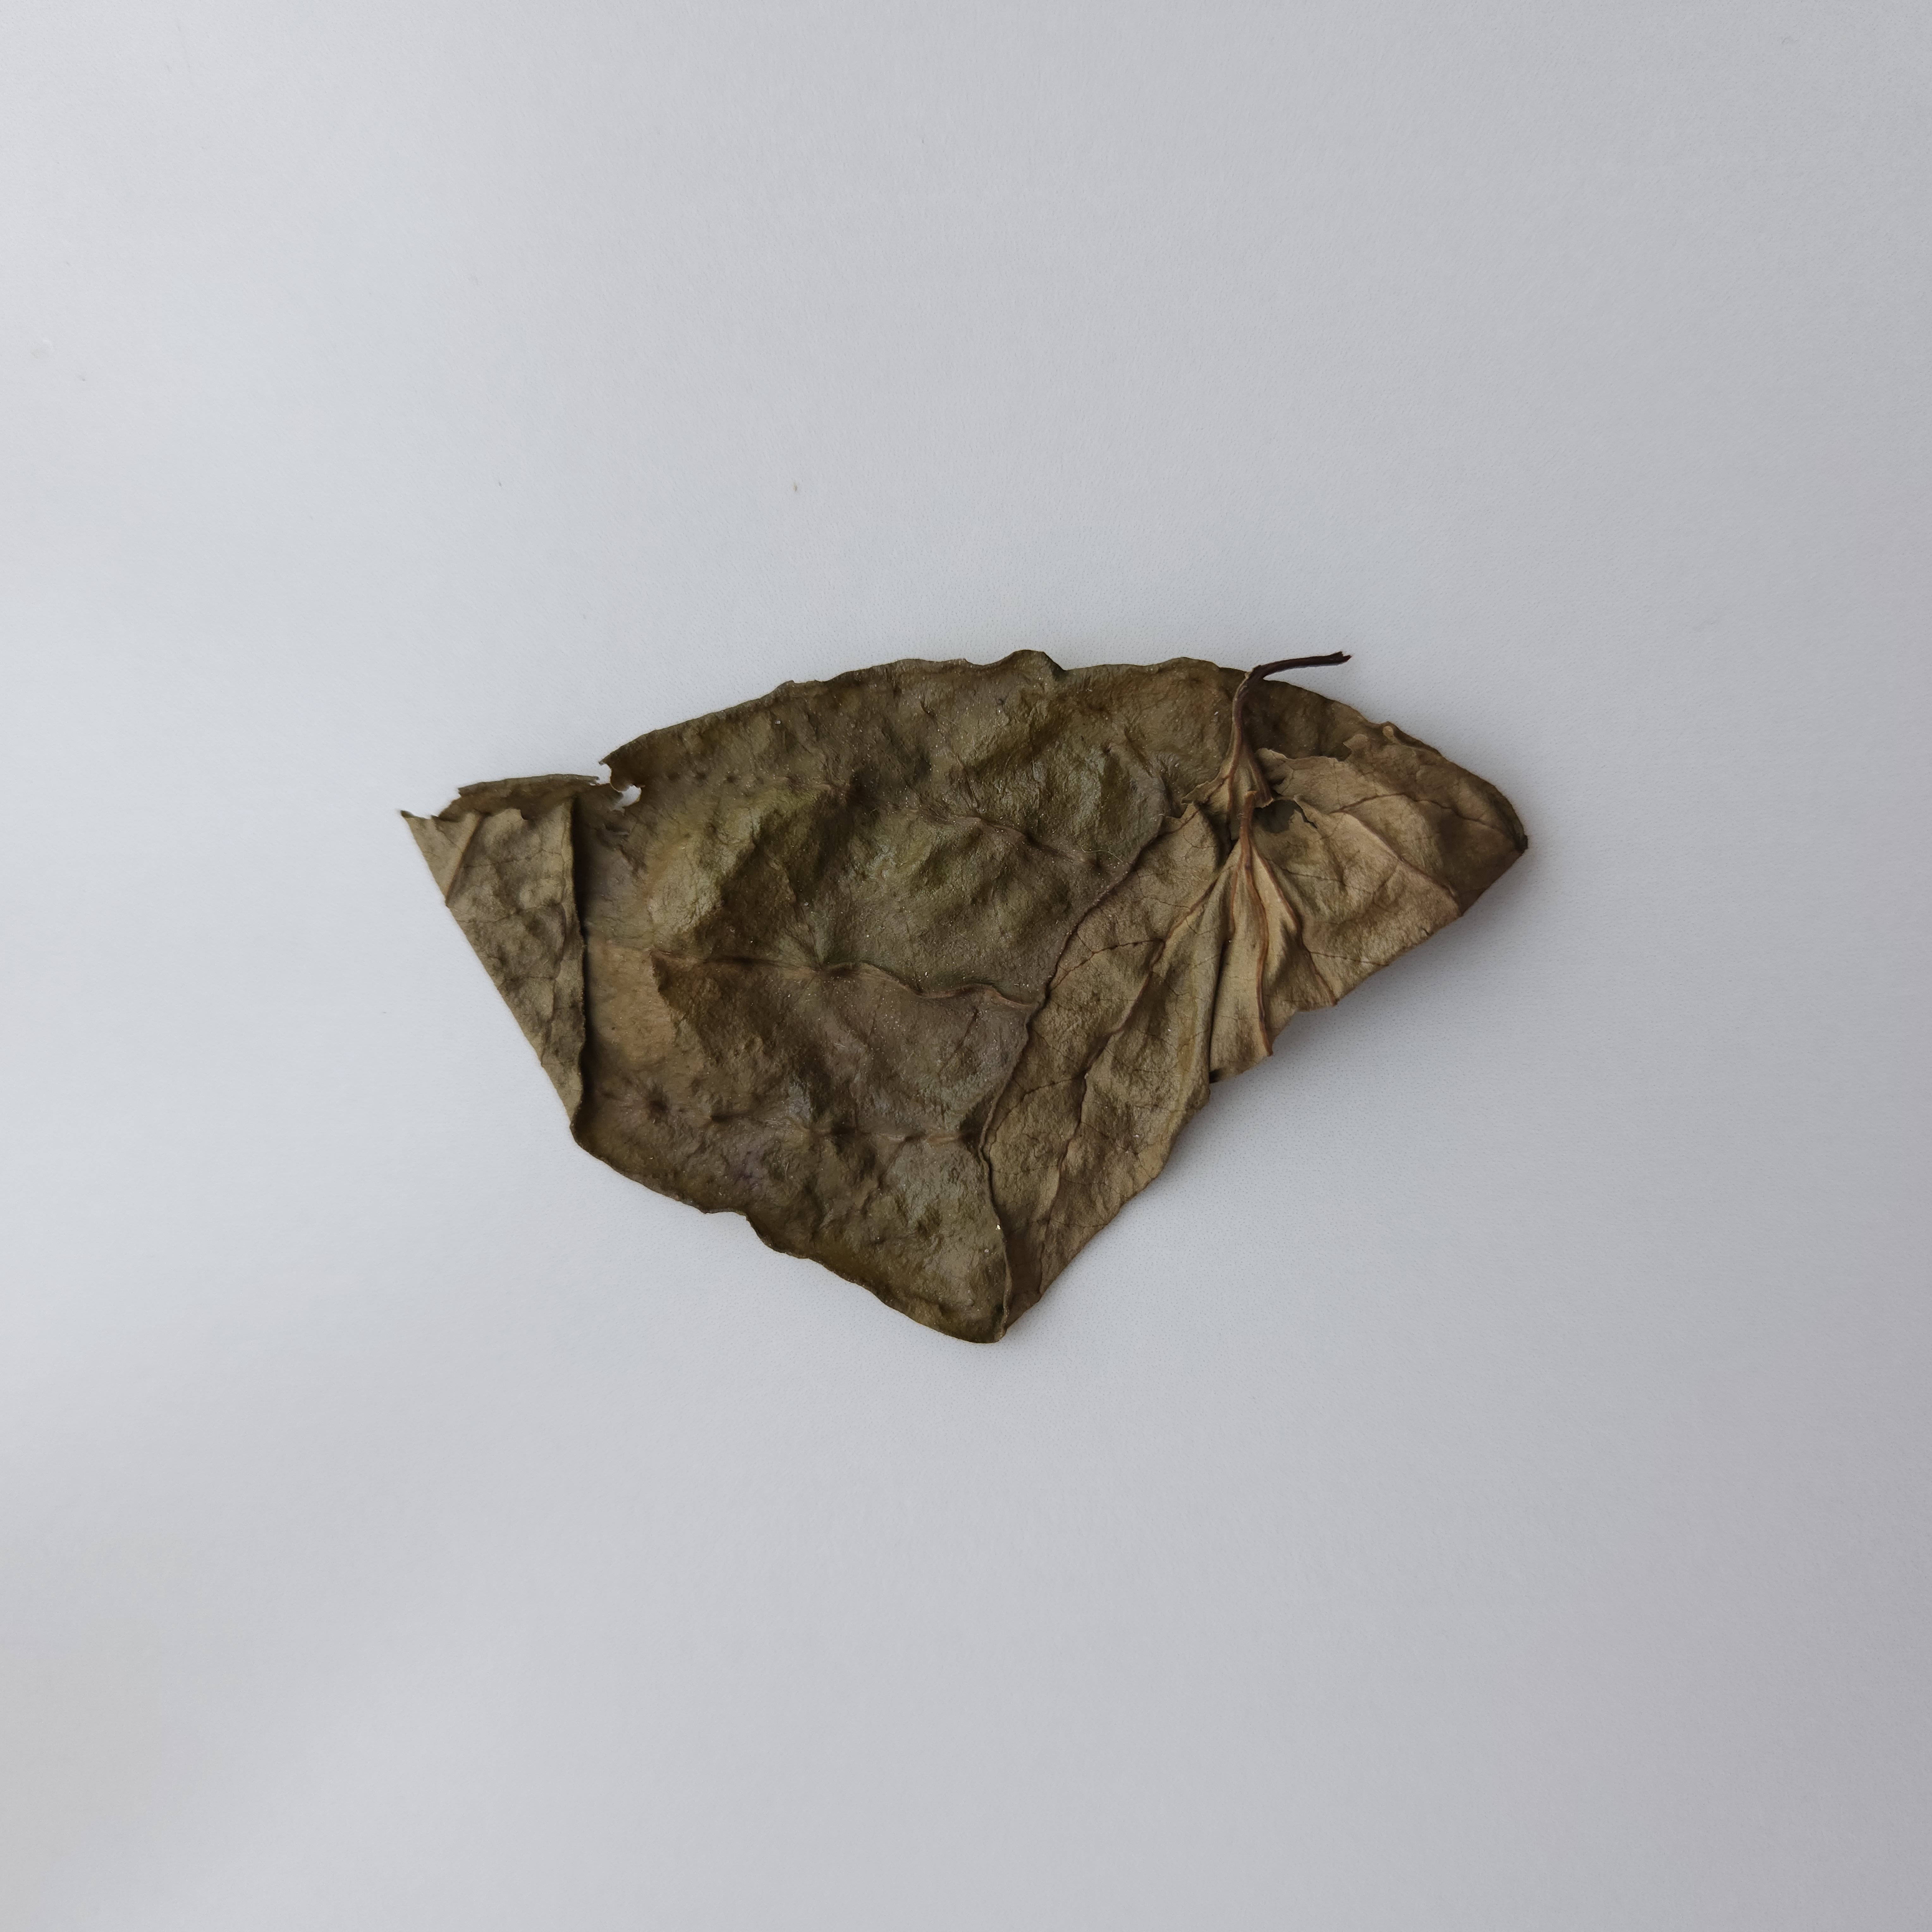
Label: Dried